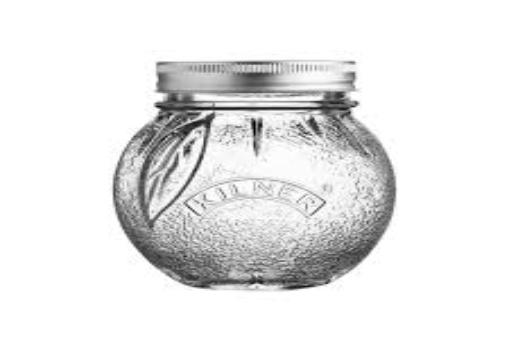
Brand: kilner
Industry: Necessities